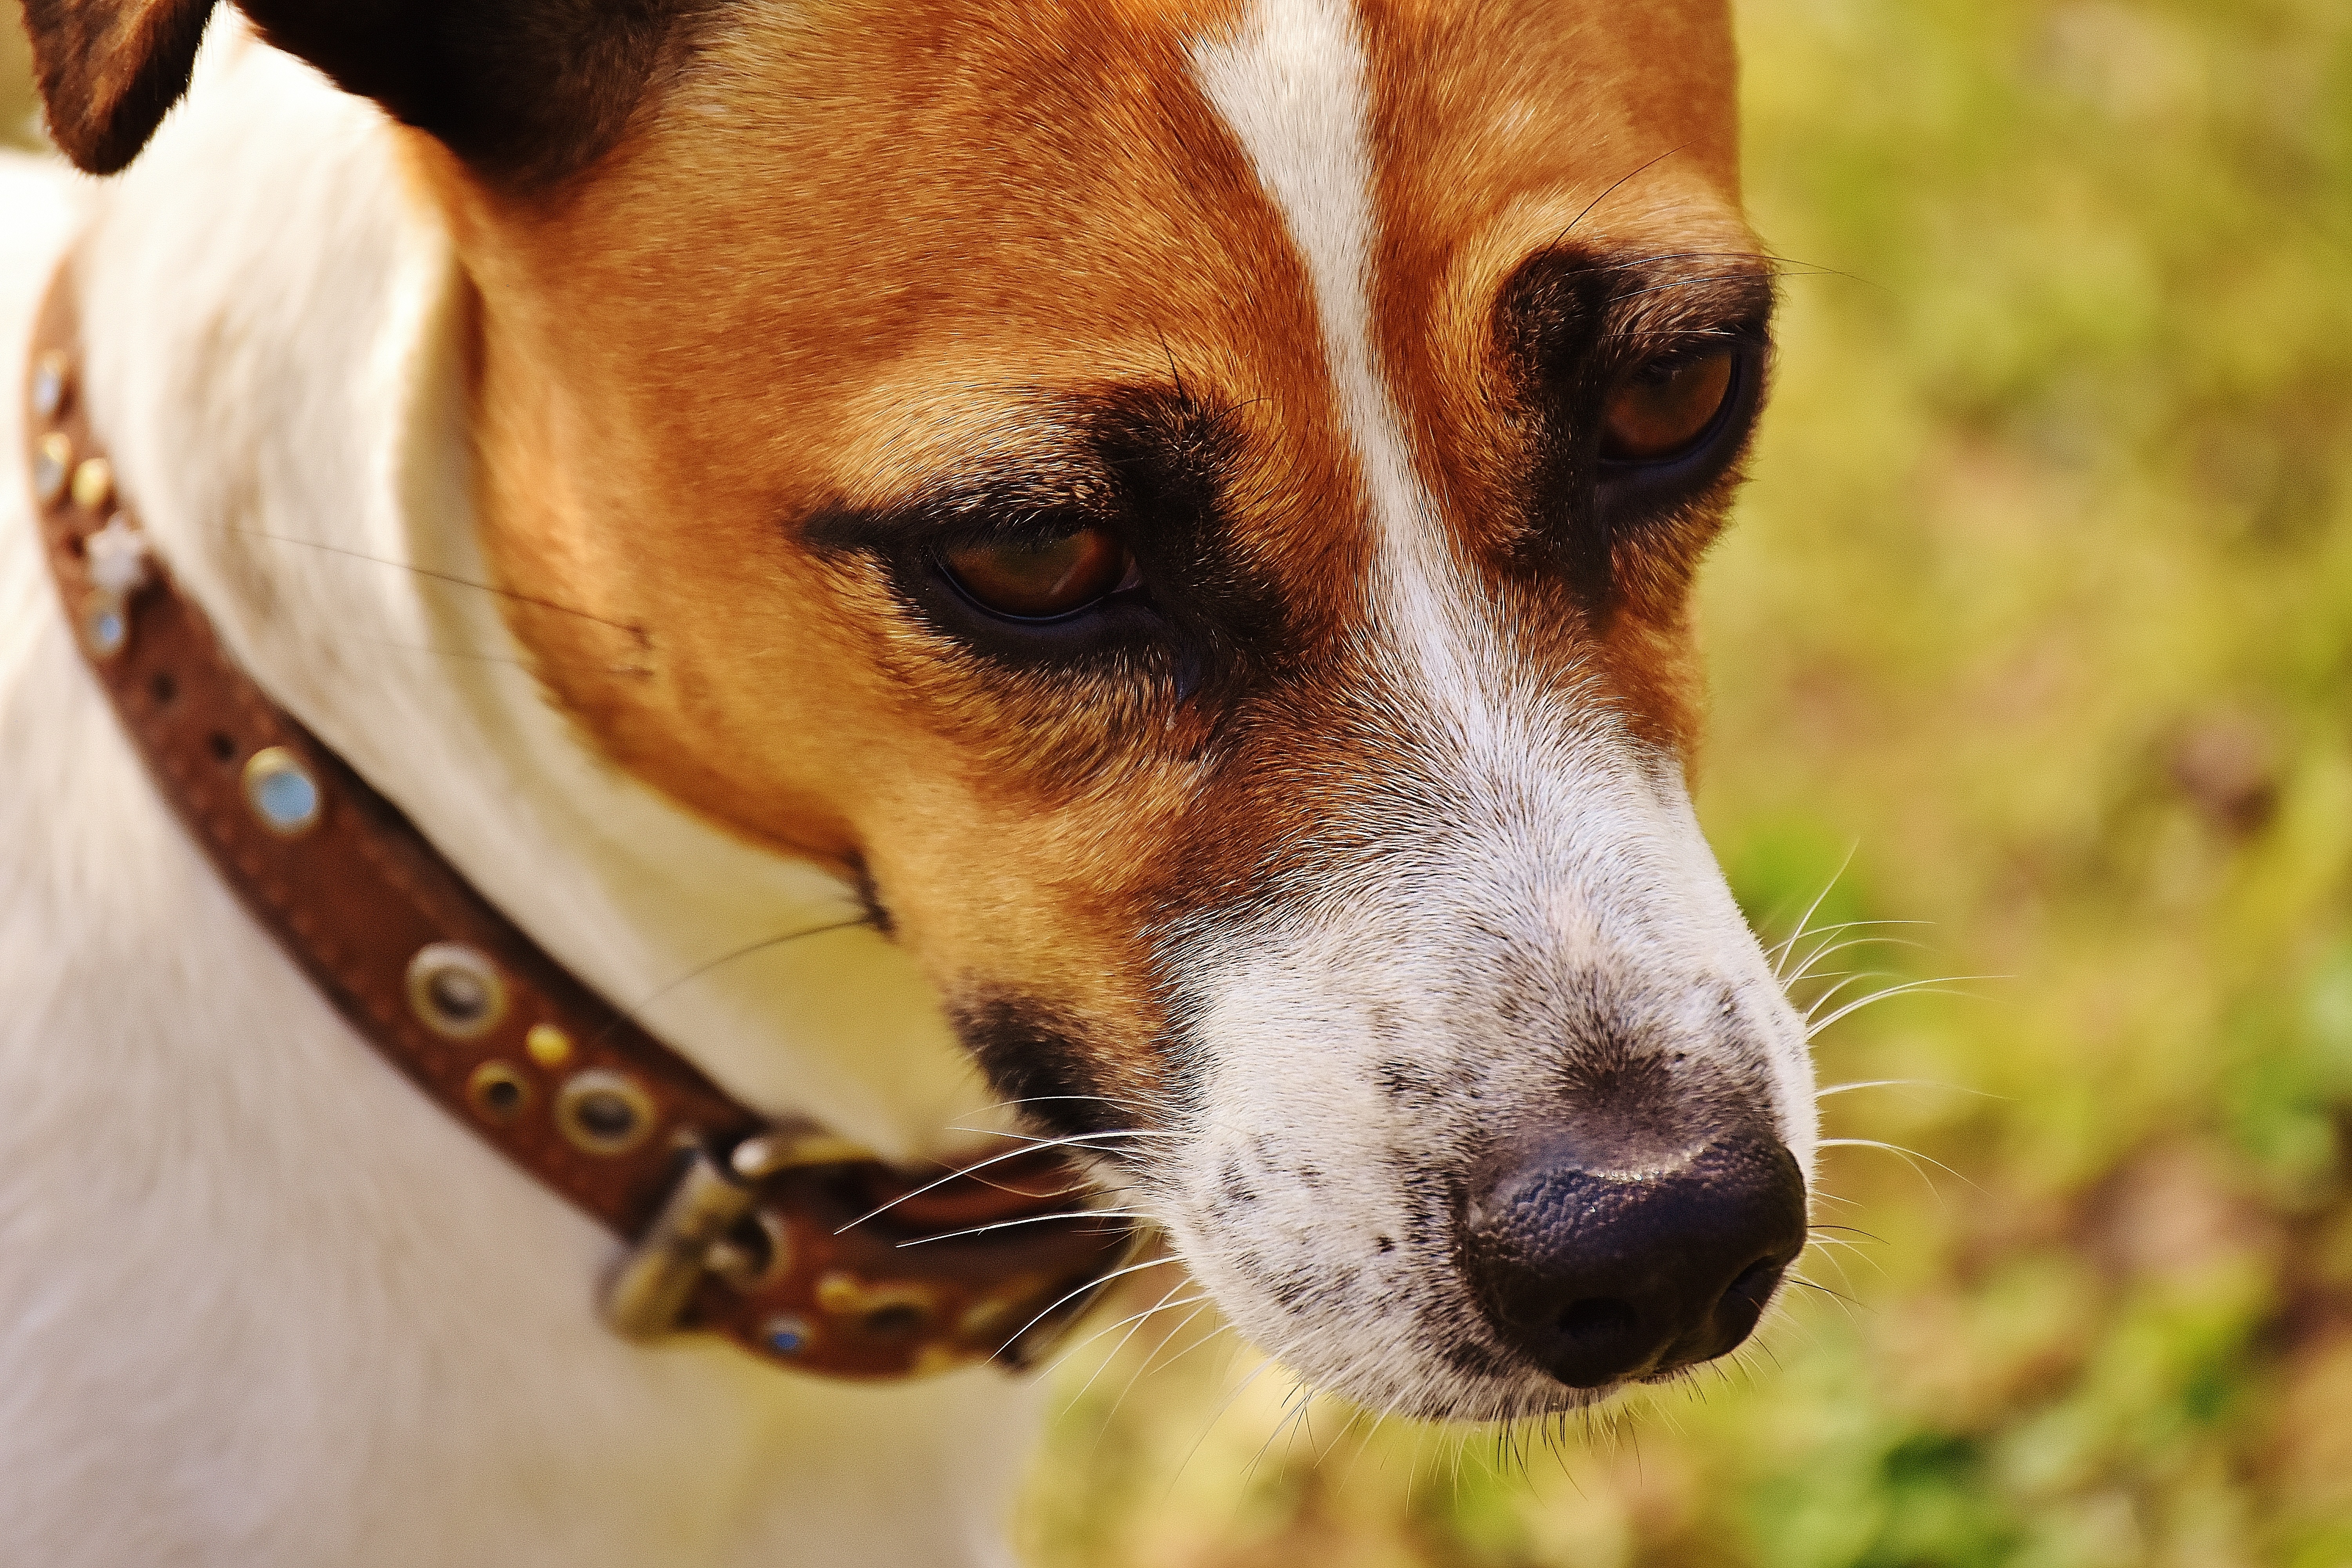
meadow, play, sweet, dog, animal, cute, pet, mammal, hound, race, nose, snout, vertebrate, dog breed, terrier, dear, jack russell, dog like mammal